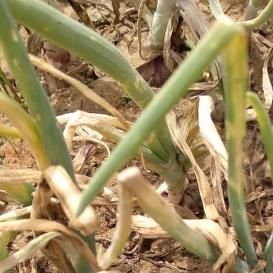
Crop: Onion
Condition: alternaria-d